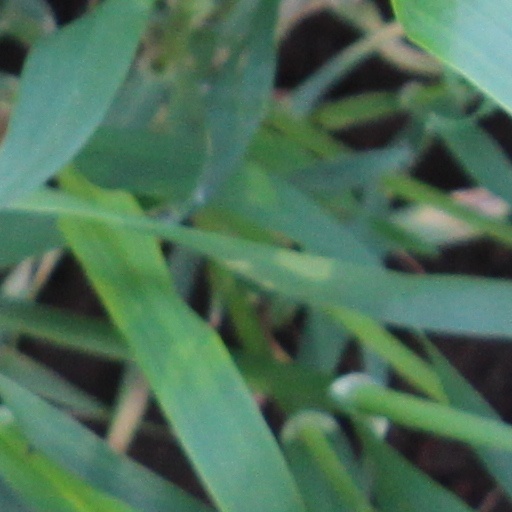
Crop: wheat